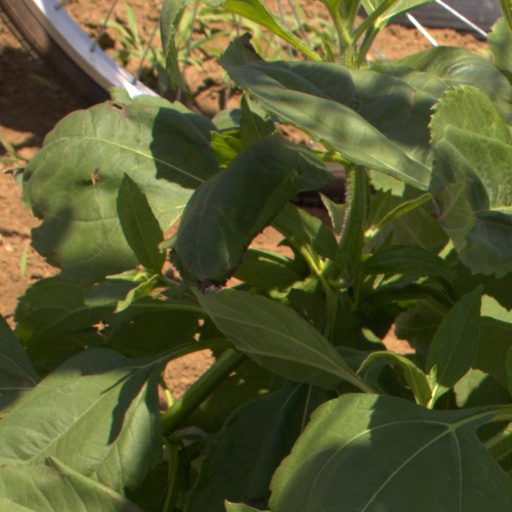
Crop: Jerusalem artichoke